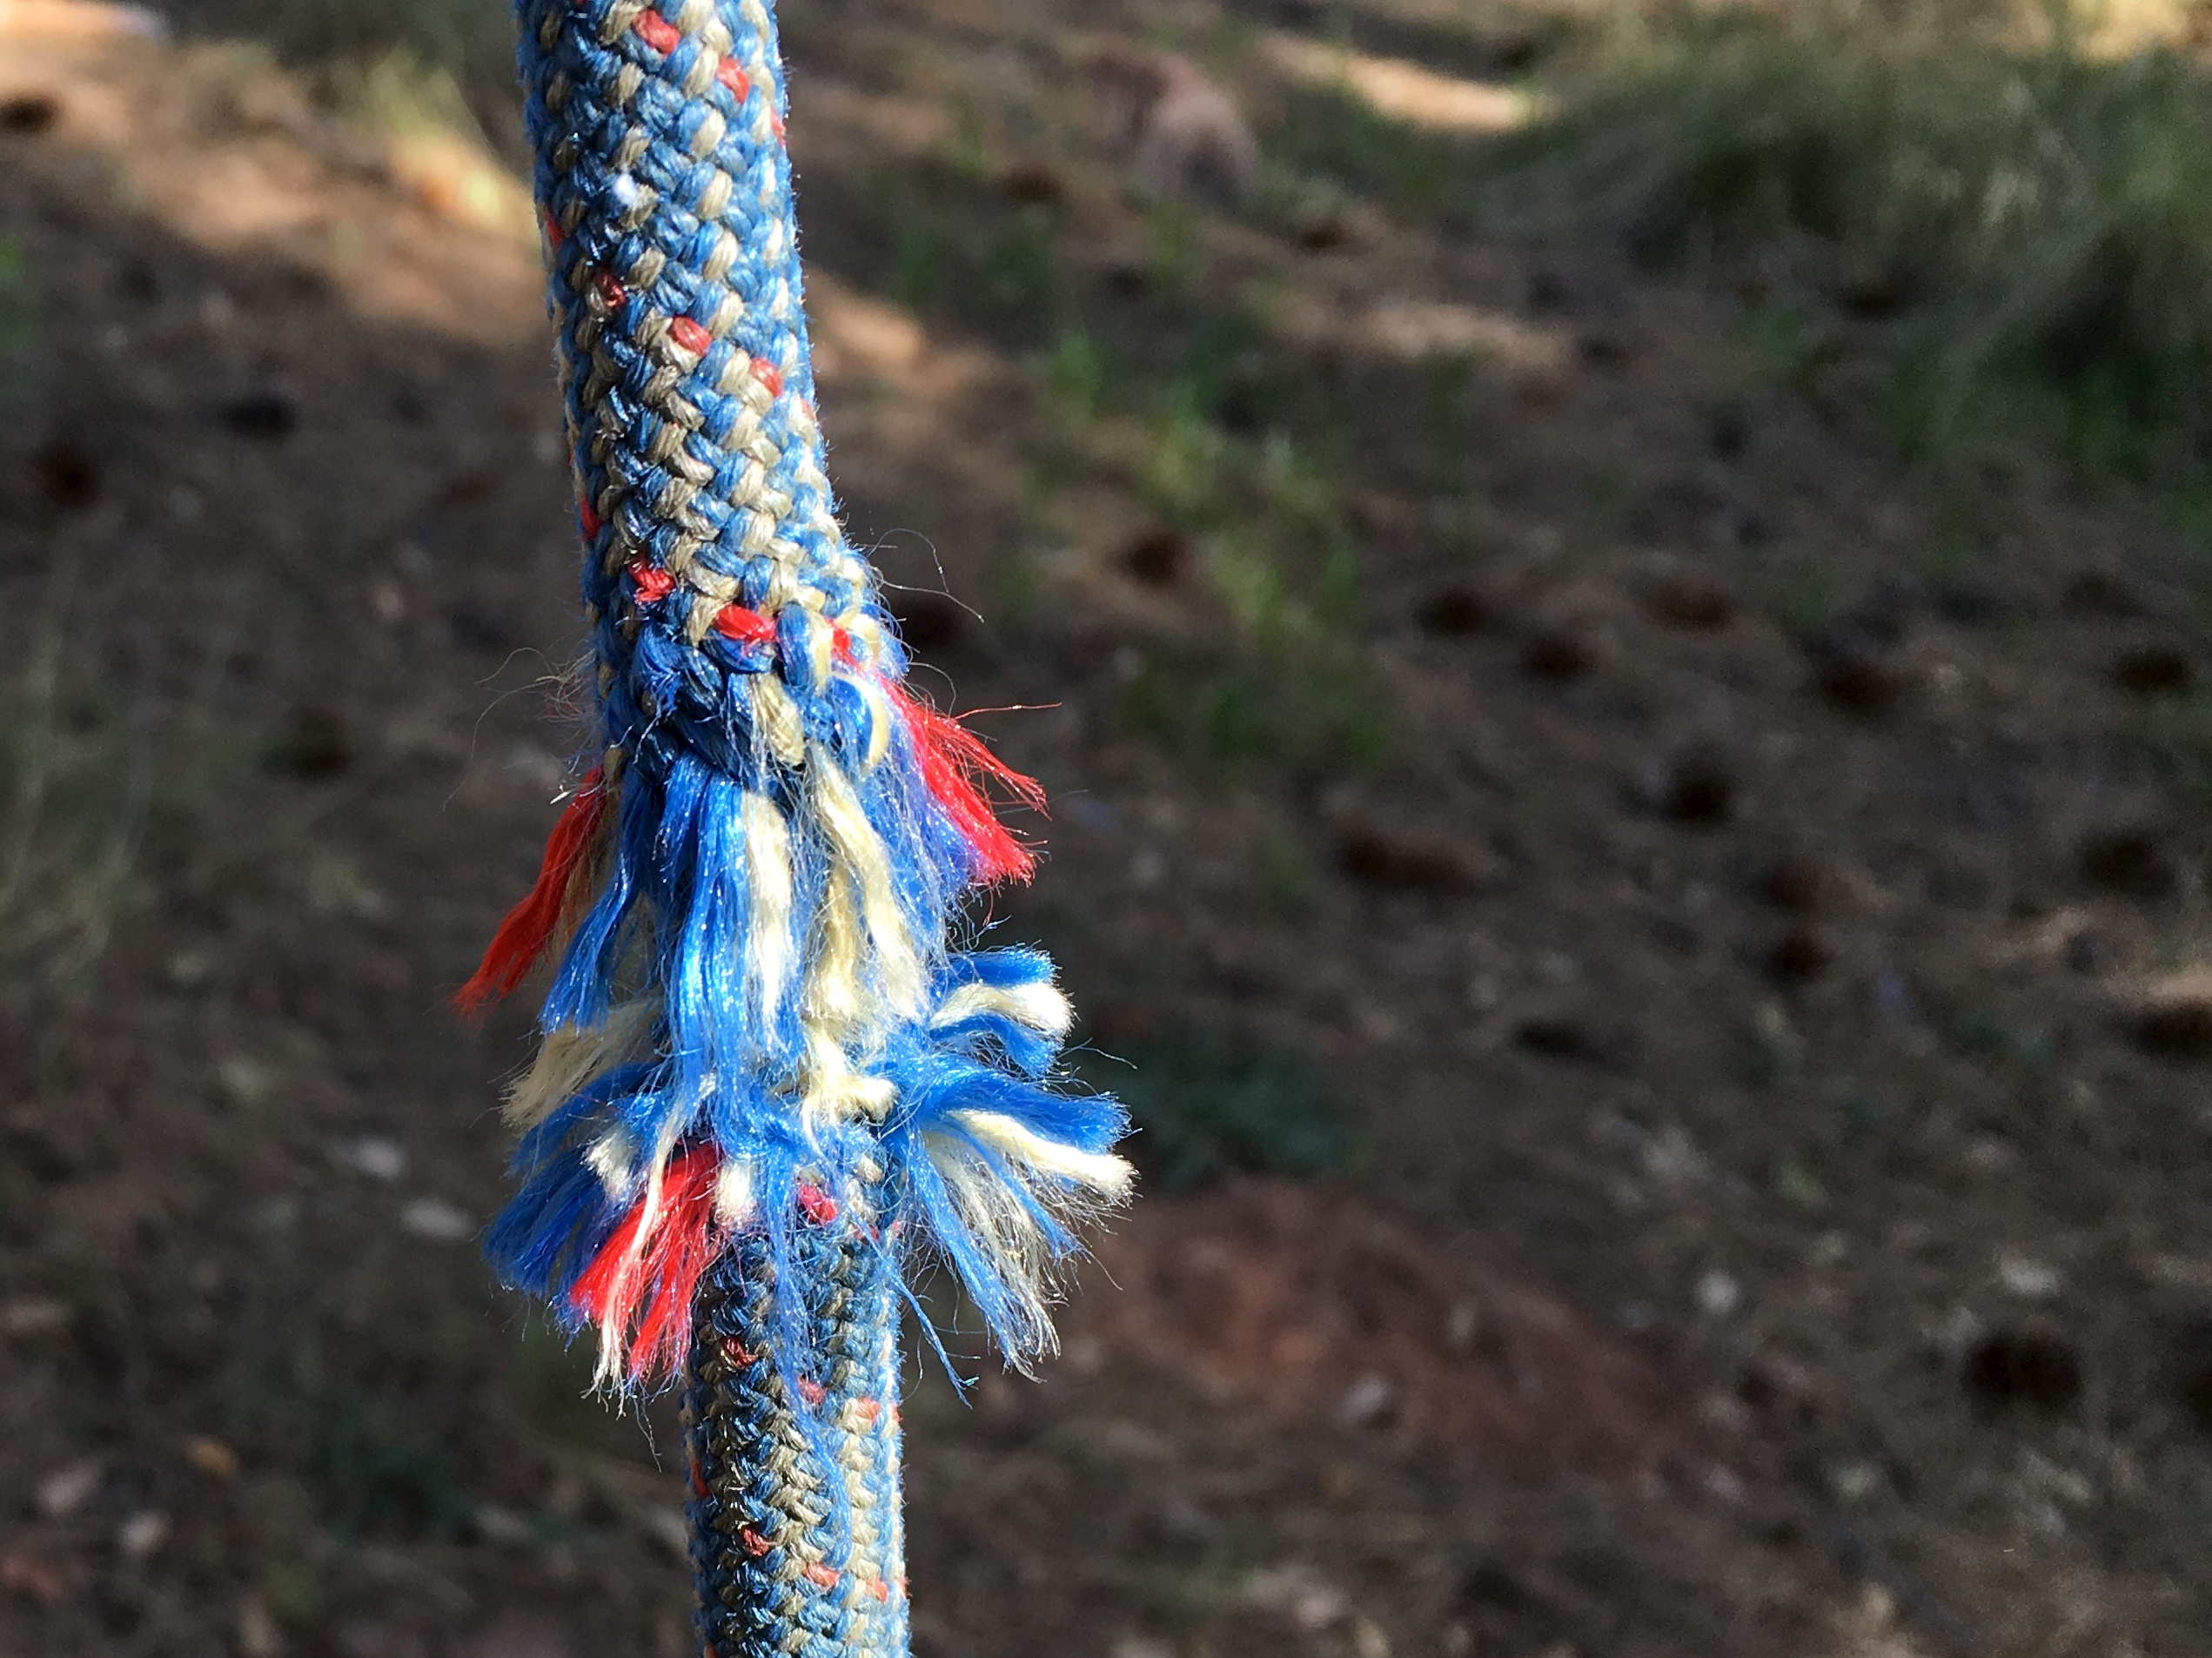
bird, rope, flower, fray, frayed